Alleged military conspiracy of 1877

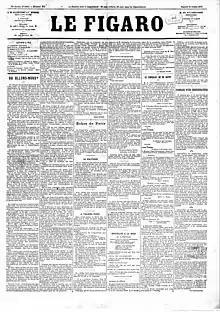
Editorial by Emmanuel-Arthur Bucheron in "Le Figaro".

General Auguste-Alexandre Ducrot was one of the key figures in the military conspiracy. Throughout the May 16th crisis, this staunch Legitimist - he had been elected on that ticket in 1871 - sought to overthrow the Third Republic in order to restore the Comte de Chambord to the French throne.